Dura Den

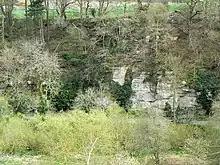
The sandstone cliffs of Dura Den

Dura Den is a small, 3 km-long wooded gorge that is located near Cupar in northeastern Fife, Scotland. This narrow cleft follows a course between the villages of Kemback to the north and Pitscottie to the south. A small stream, named the Ceres (or Kame) Burn, follows the course of this gorge and this flow includes small waterfalls near the midpoint. Historically the Ceres Burn was used to power jute spinning mills